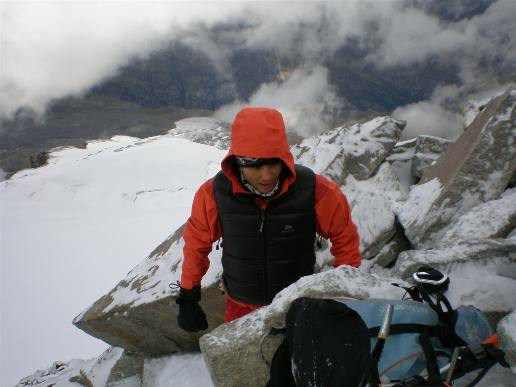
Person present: Yes